Kabazaiku

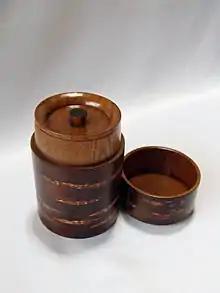
tea caddy

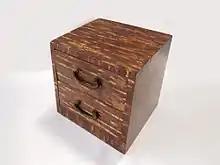
small Tansu

The name is somewhat misleading, as 樺 ("kaba", birch) bark is hardly used in practice. It is believed that the term originally came from the association of white birch or "白樺" with homes in good standing. Thus 樺 may have described the class of artisans rather than the actual materials used. However this is just one of many explanations, with no single explanation widely accepted.